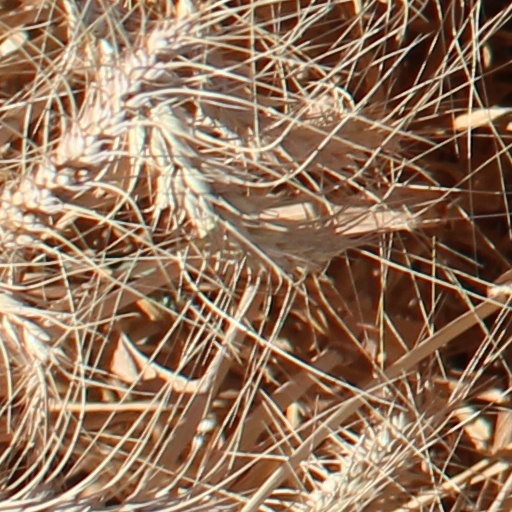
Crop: wheat